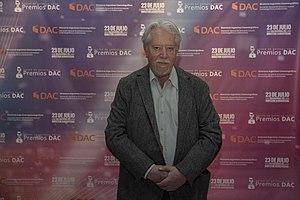
Luis Puenzo est un réalisateur et producteur de cinéma argentin né le 19 février 1946.